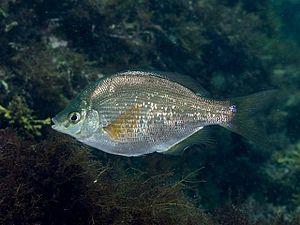
Embiotocidae est une famille de poissons téléostéens de l'ordre des Perciformes.
Ditrema temminckii est une espèce de poissons téléostéens.